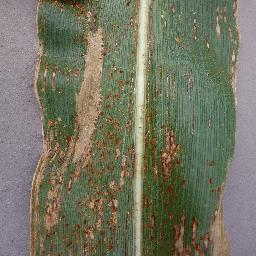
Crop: corn
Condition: (maize)_northern_blight